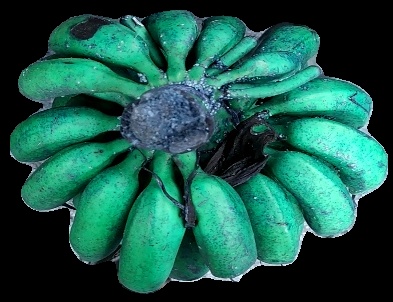
Variety: rasbale
Grade: grade3